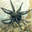
Label: spider